Operation Kilo Flight

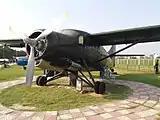
Replica of the Otter upgraded by Mukti Bahini in 1971

Seven Bengali pilots and fifty-eight technicians, who were former members of the PAF, and then serving with the Mukti Bahini in various capacities - were gathered to form the Air Wing by September 28, 1971, at Dimapur in Nagaland. Indian civilian authorities and the IAF donated one DC-3 Dakota (given by the Maharaja of Jodhpor), one DHC-3 Otter plane, which had been in service with the IAF since 1959, and one Alouette III helicopter for the newborn Bangladesh Air Force. Bengali pilots were assembled at Dimapur on September 28, 1971. Most of them were flown in from Agartala. Training commenced on September 29. Captains Muqeet, Khaleque, and Satter were selected to fly the Dakota; Captains Akram, Sharafuddin and Flight Lt. Shamsul Alam were to convert in the Otter. Sqn. Ldr. Sultan Mahmud, an experienced PAF Helicopter pilot, Flt. Lt. Badrul Alam an ex-PAF F-6 Fighter Pilot, and Capt Shahabuddin, an ex-PIA pilot were to fly the Alouette.